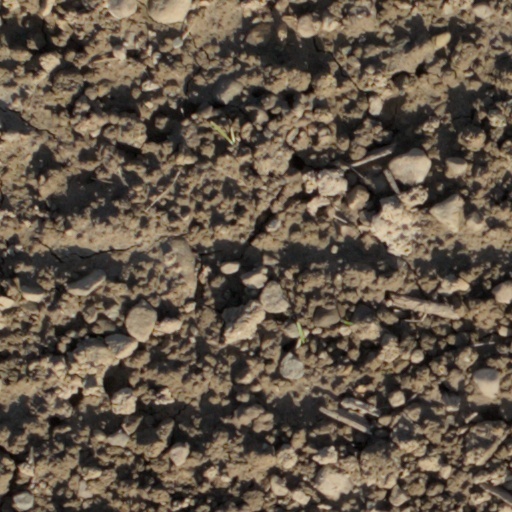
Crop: wheat